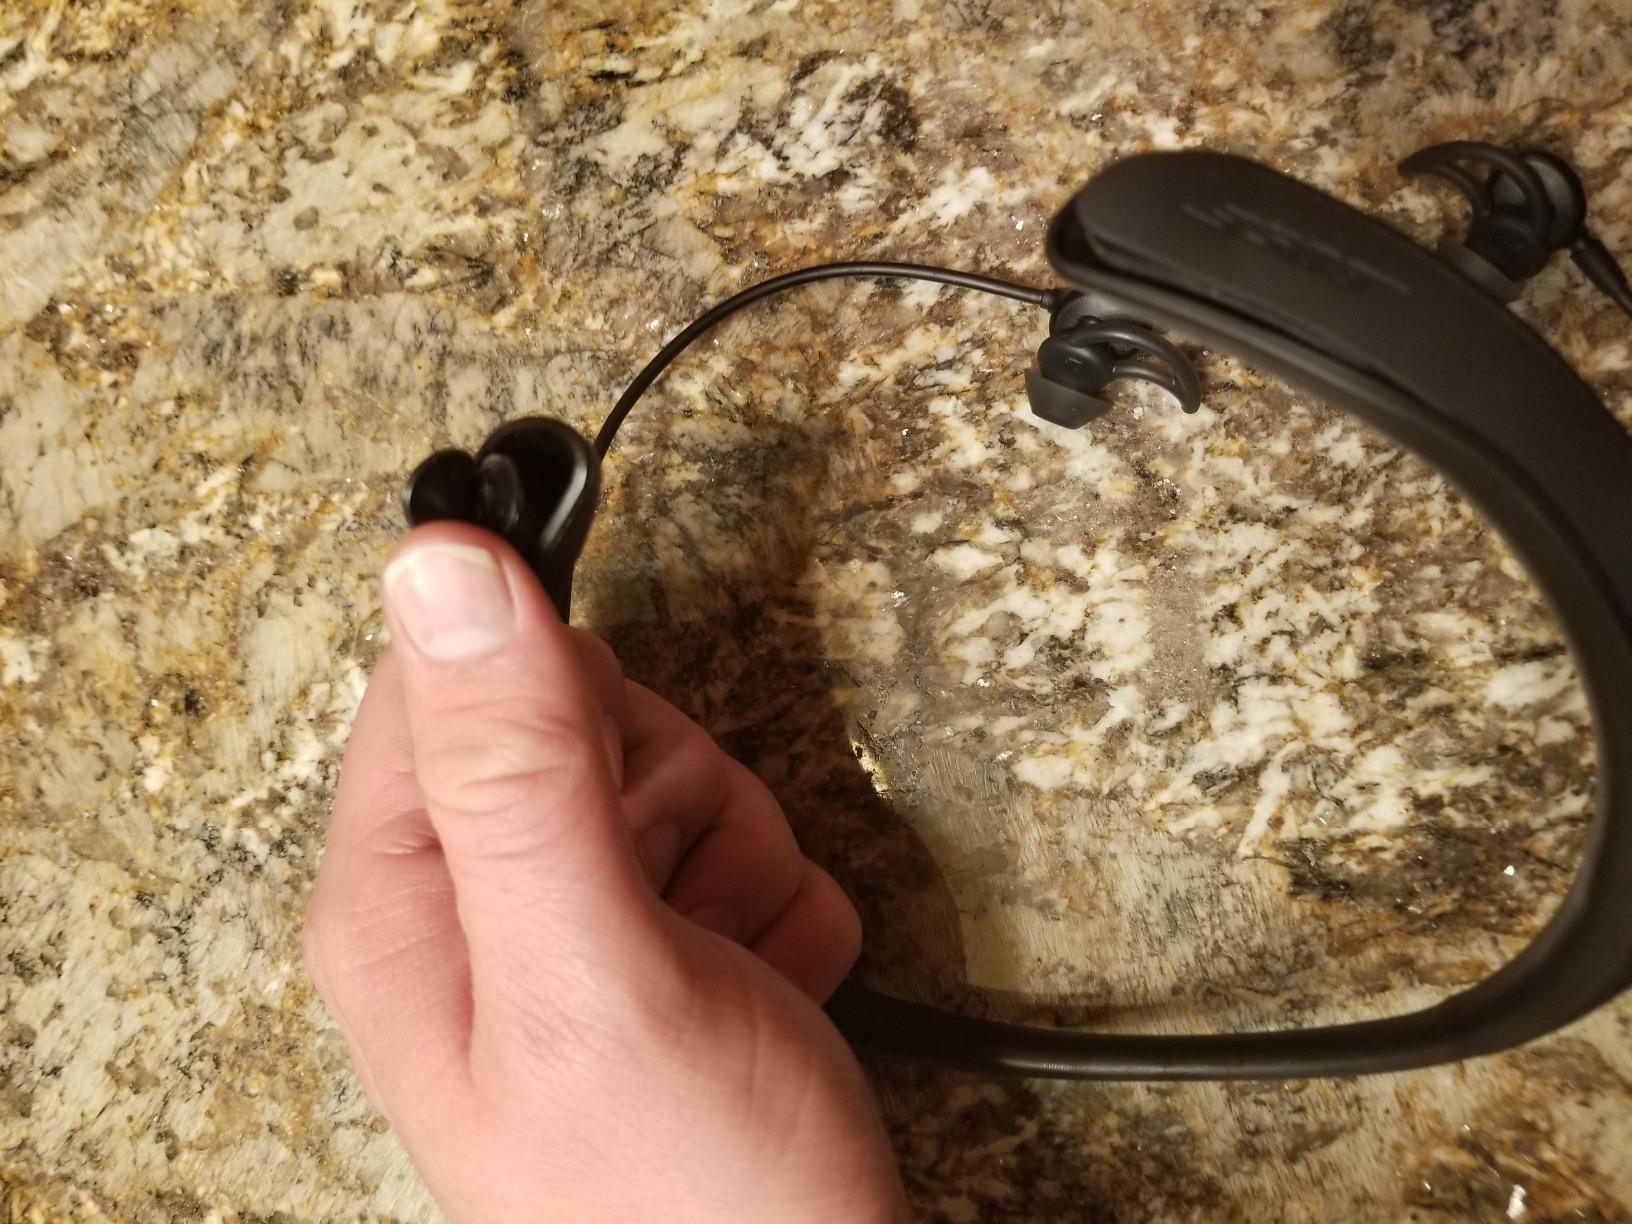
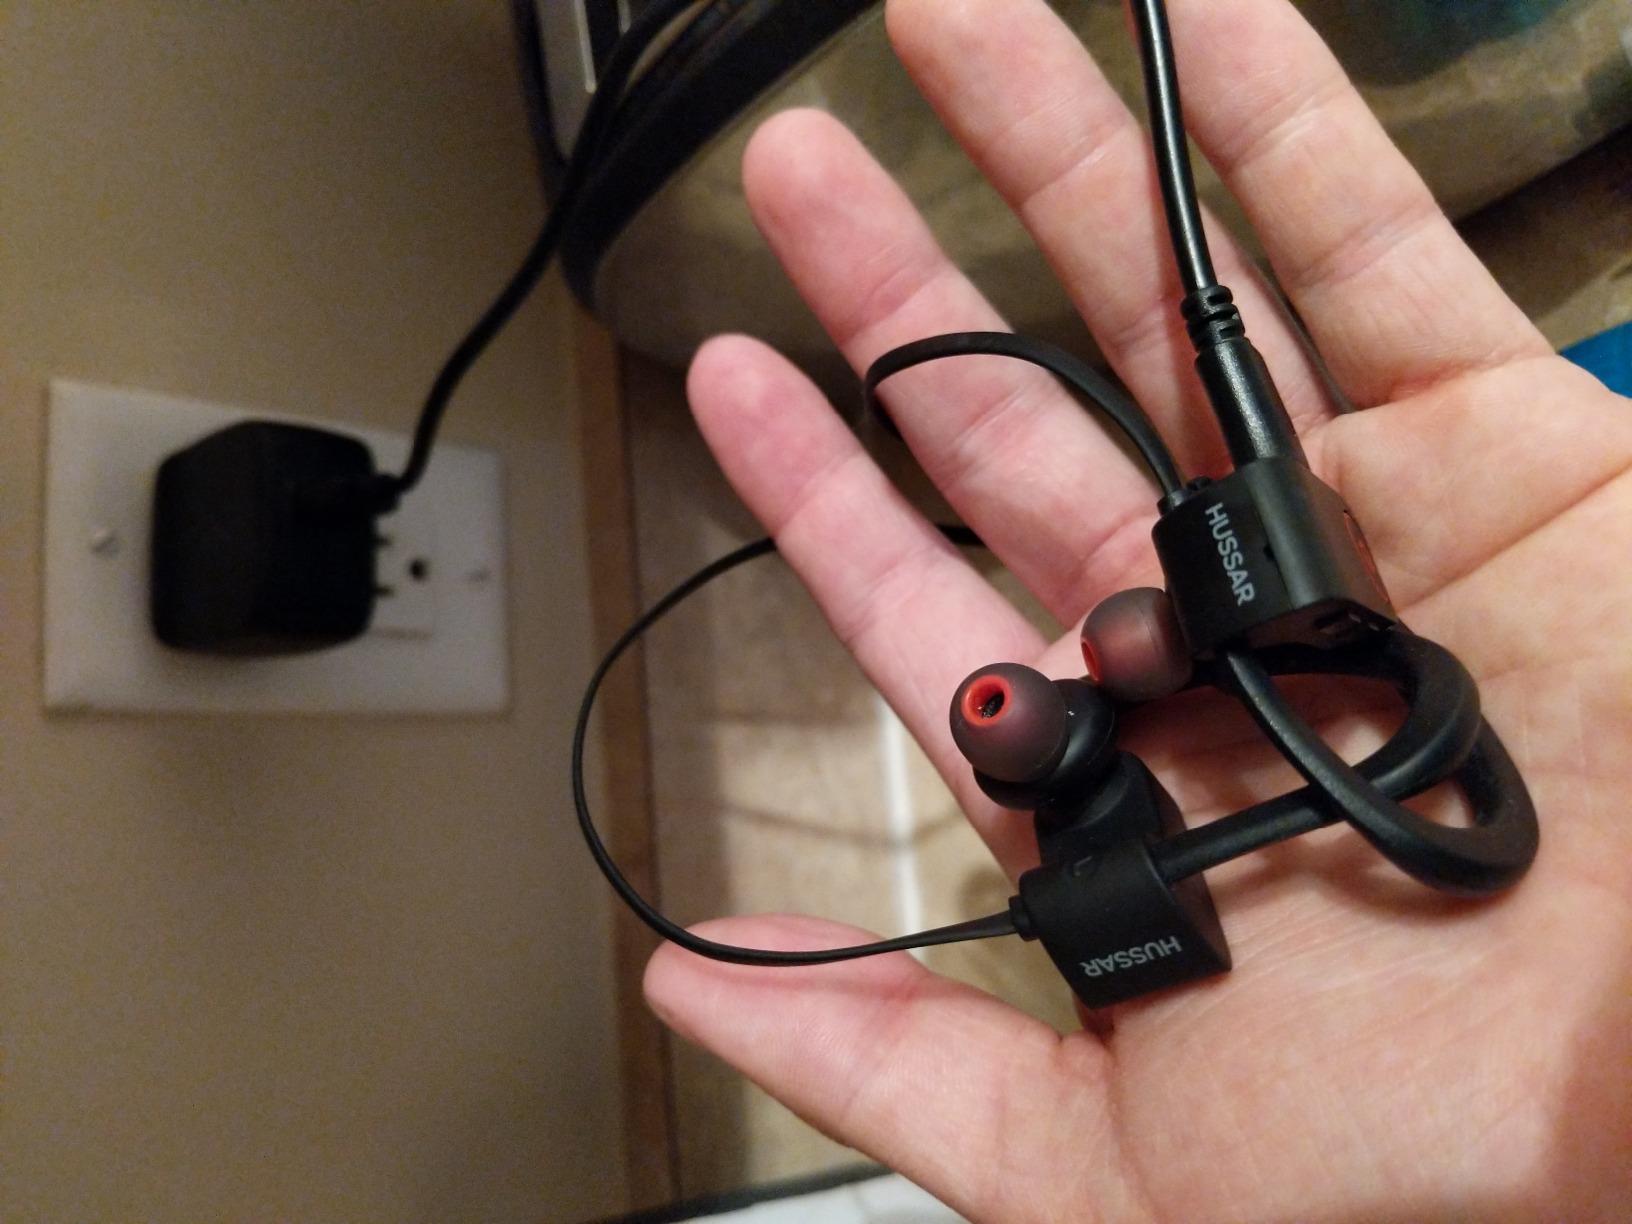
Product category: headphones
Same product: no